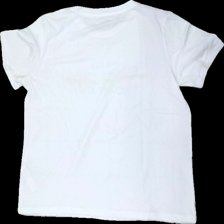
View: back
Type: T-shirt
Category: Ladies
Brand: Pieces
Colors: White
Material: 100% cotton
Pattern: Other
Cut: Regular, C-collar
Size: XL
Season: All
Stains: Minor
Price range: <50
Recommended usage: Recycle